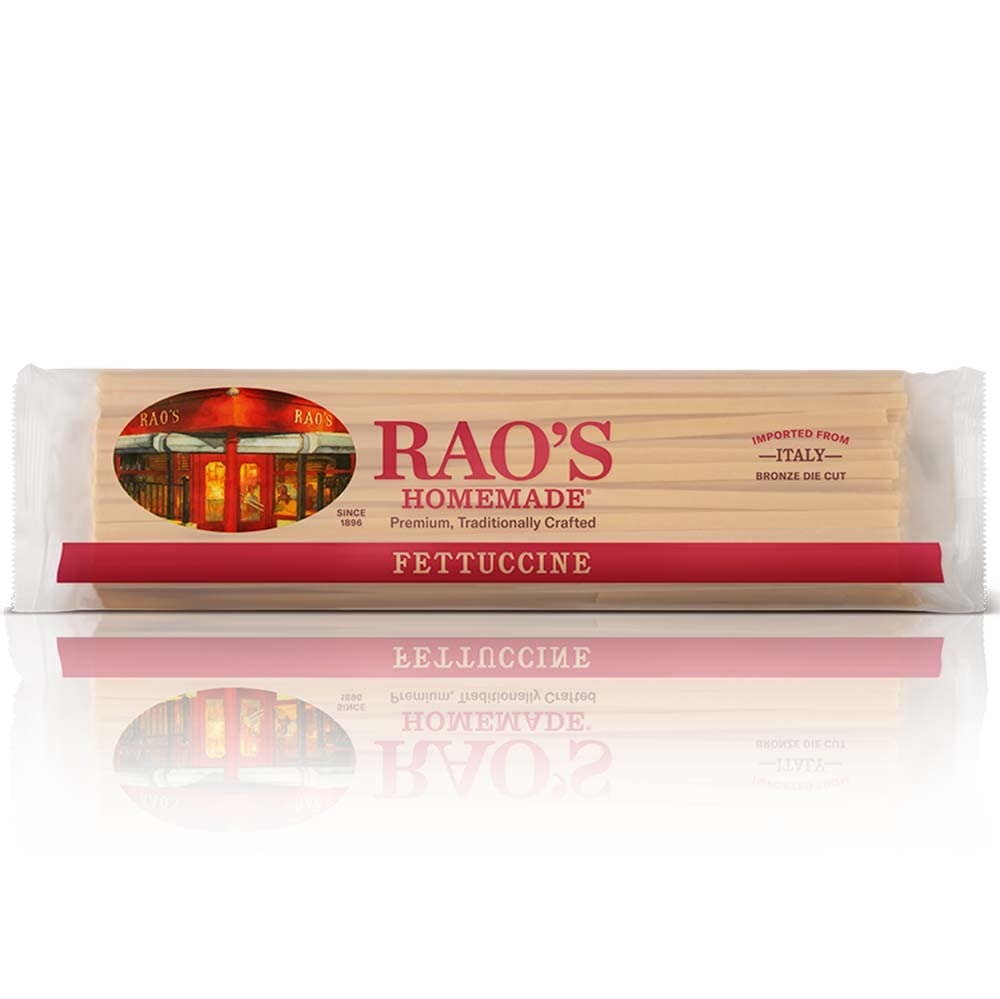
Item Name: Rao's Homemade Fettuccini Pasta, 16oz, Traditionally Crafted, Premium Quality, From Durum Semolina Flour, Traditional Bronze Die Cut, Imported from Italy
Bullet Point 1: Our pasta is made with only two ingredients semolina flour and water.
Bullet Point 2: We use traditional bronze dies to cut our pasta creating grooves that grab every drop of sauce.
Bullet Point 3: Rao's Fettuccini pasta
Value: 16.0
Unit: Ounce

Price: 2.86